Addicted to Fresno

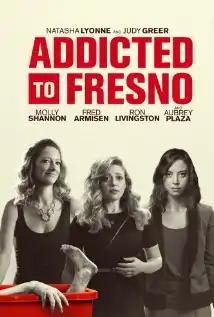
Theatrical release poster

Addicted to Fresno (formerly Fresno) is a 2015 American dark comedy film directed by Jamie Babbit and written by Karey Dornetto. The film stars Natasha Lyonne and Judy Greer as two sisters who find themselves in trouble after housekeeper Shannon Jackson (Greer) accidentally kills a guest at the hotel employing her and younger sister Martha (Lyonne). The film had its world premiere on March 14, 2015, at South by Southwest. It was released in the United States on September 1, 2015, through video on demand, and was given a limited theatrical release on October 2, 2015, by Gravitas Ventures.